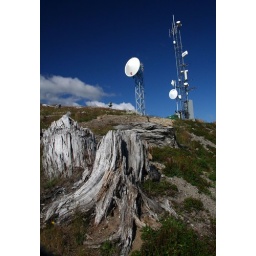
Among the remains of the dead forest stand communications towers keeping the Johnston Ridge Observatory in touch with the rest of the world.